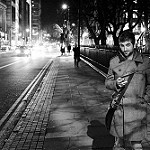
Scene: Outdoor